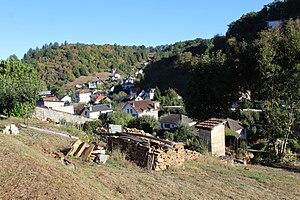
Panorama du bourg.
Laguenne est une commune française située dans le département de la Corrèze en région Nouvelle-Aquitaine. Depuis le 1ᵉʳ janvier 2019, elle est une commune déléguée de Laguenne-sur-Avalouze.